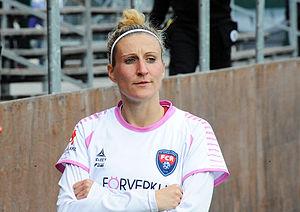
Anja Mittag est une footballeuse allemande née le 16 mai 1985 à Chemnitz. Elle évolue au poste d'attaquante au FC Rosengård et en équipe d'Allemagne.